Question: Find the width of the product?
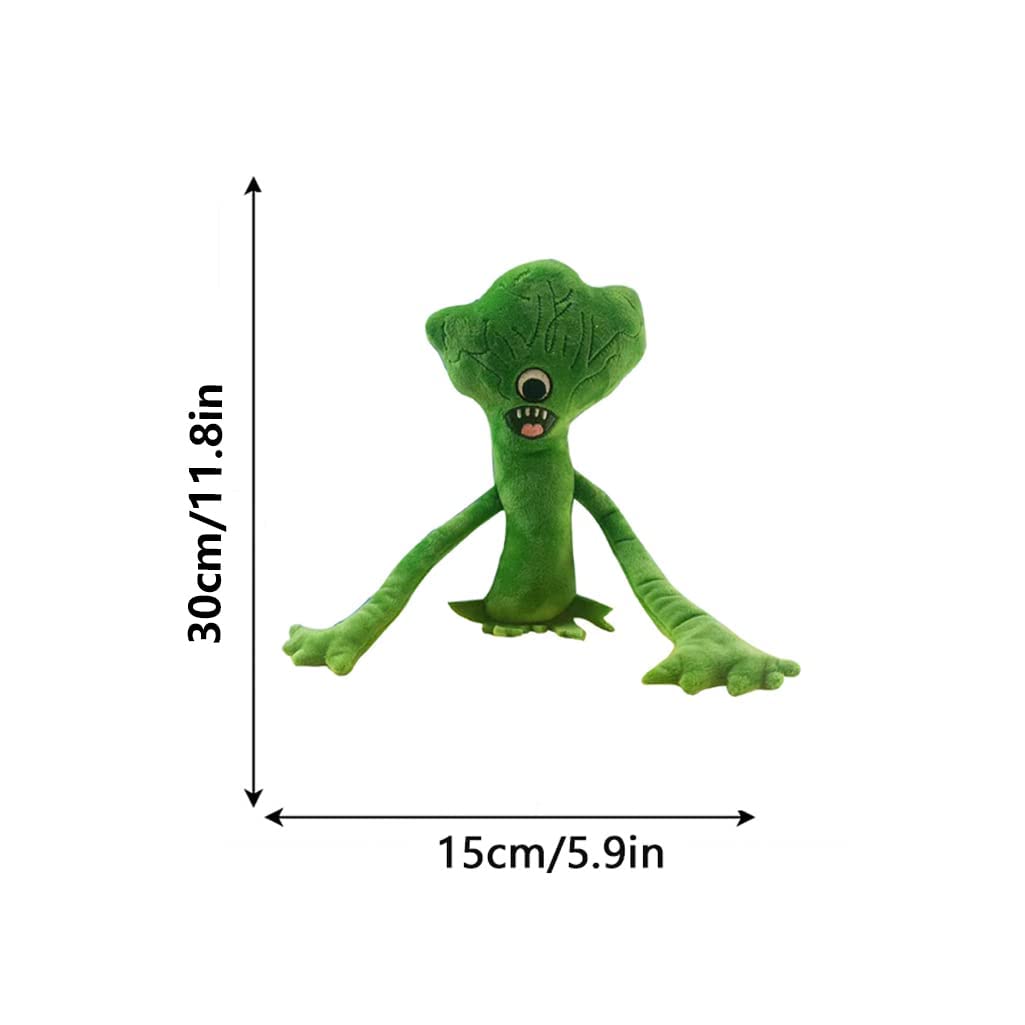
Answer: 15.0 centimetre